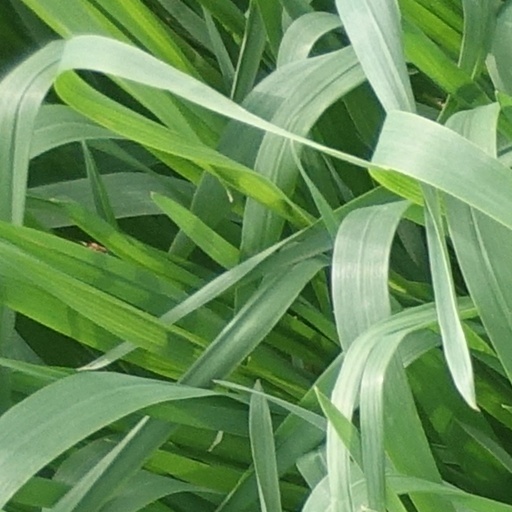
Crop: wheat